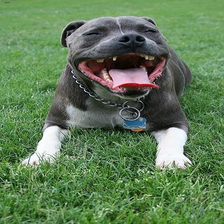
Species: dog
Breed: staffordshire bull terrier